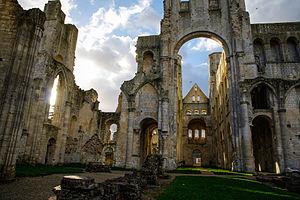
Ruines de l'abbaye, vue du choeur
Jumièges est une commune française située dans le département de la Seine-Maritime en région Normandie.